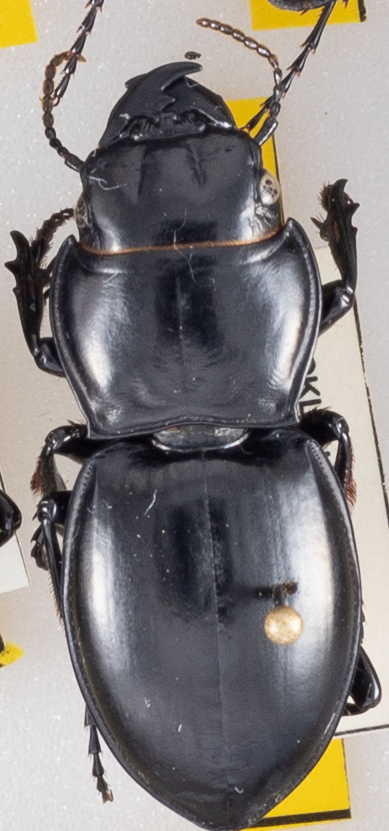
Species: Pasimachus californicus
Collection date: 2022-08-10
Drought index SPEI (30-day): -1.28
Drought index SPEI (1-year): -2.09
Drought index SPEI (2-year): -1.13